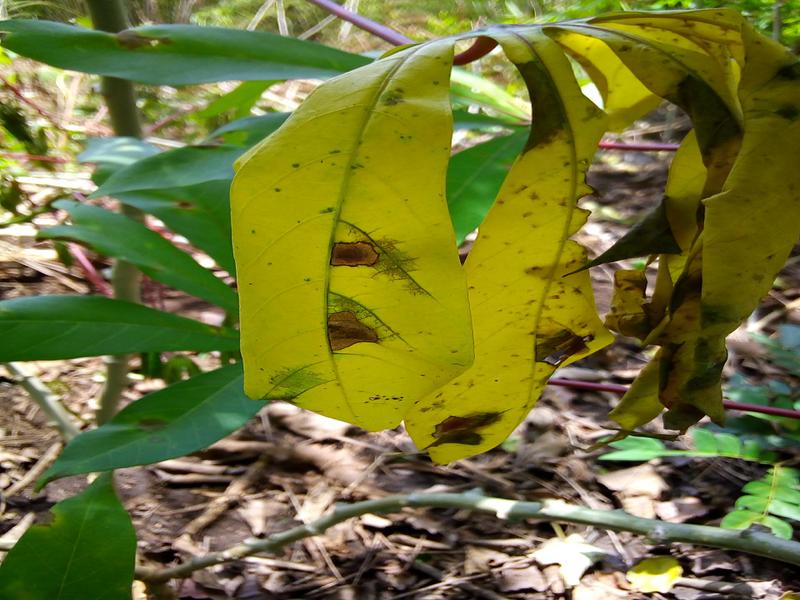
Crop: cassava
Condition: brown_streak_disease